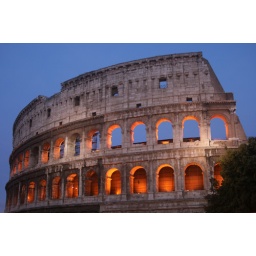
Shot by putting the camera on a rock wall well after sunset.